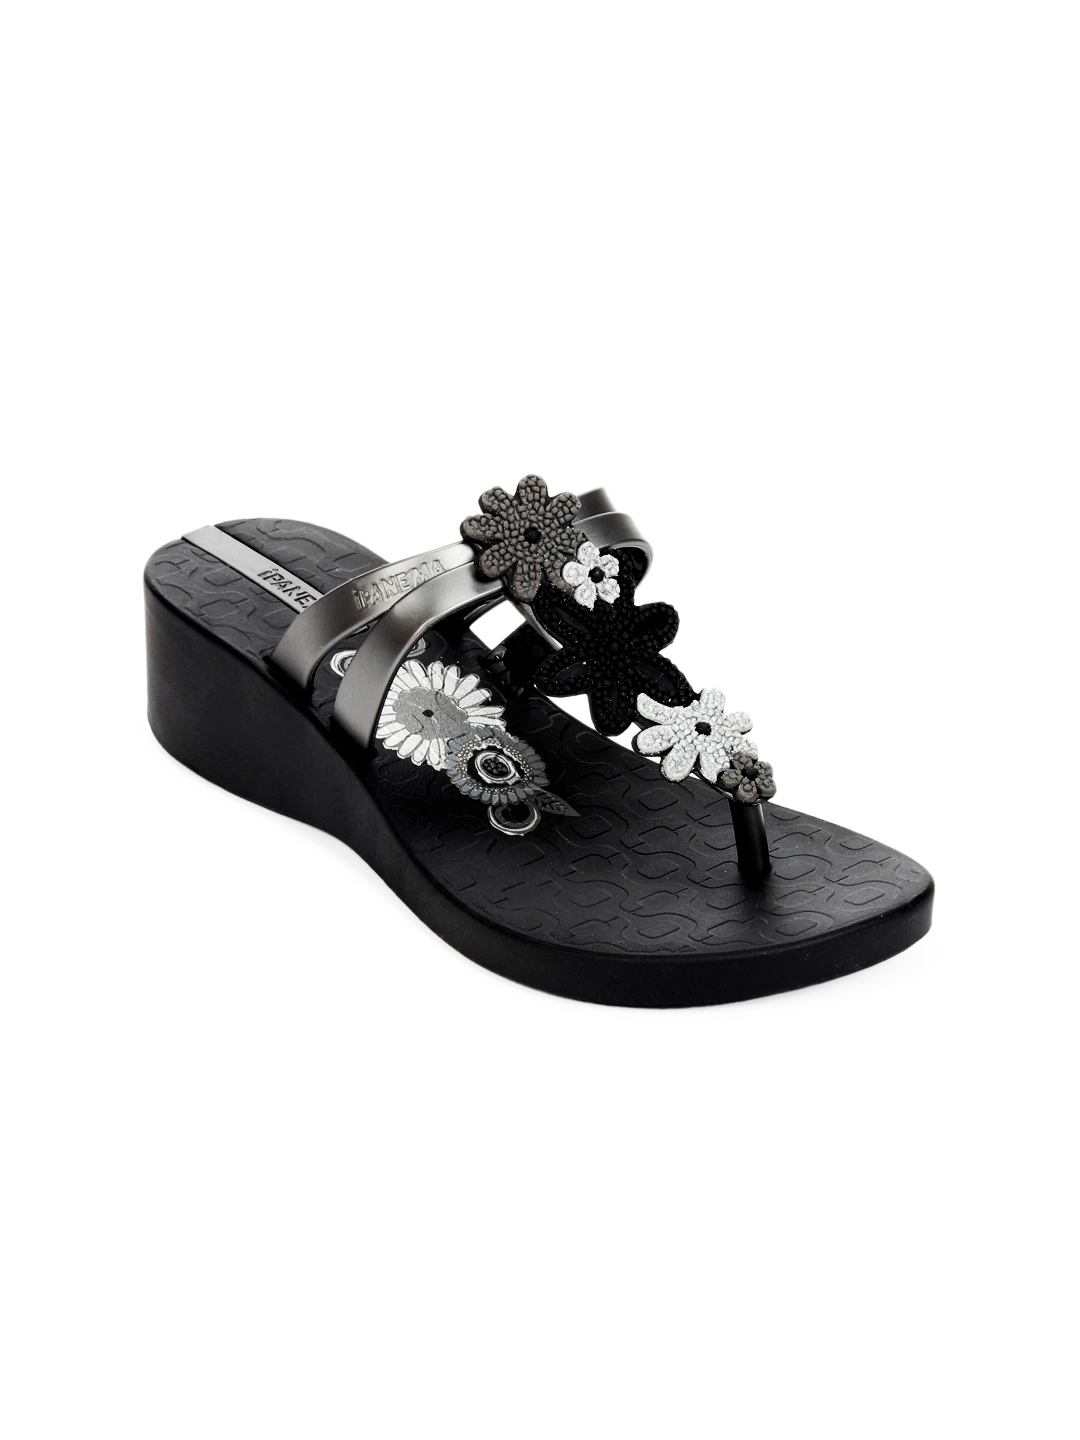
iPanema Women Ritmos Black Heels
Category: Footwear / Shoes / Heels
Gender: Women
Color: Black
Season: Winter 2012
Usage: Casual